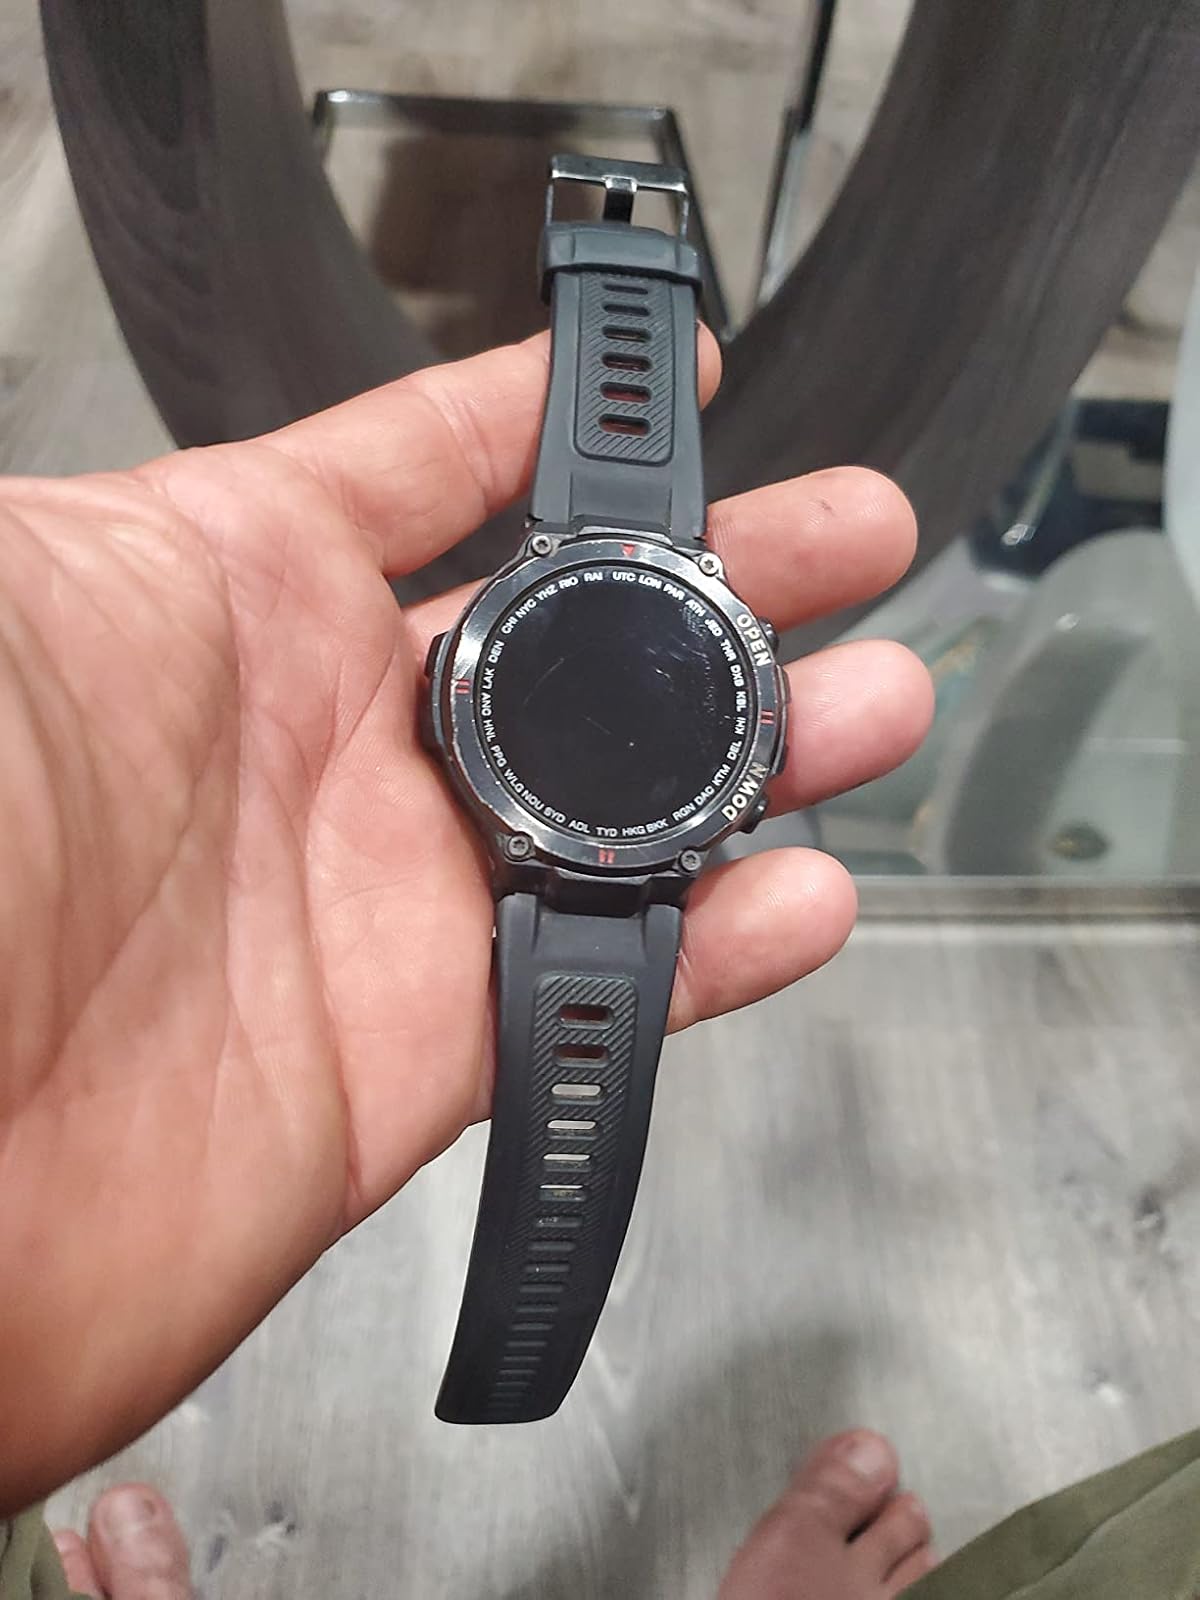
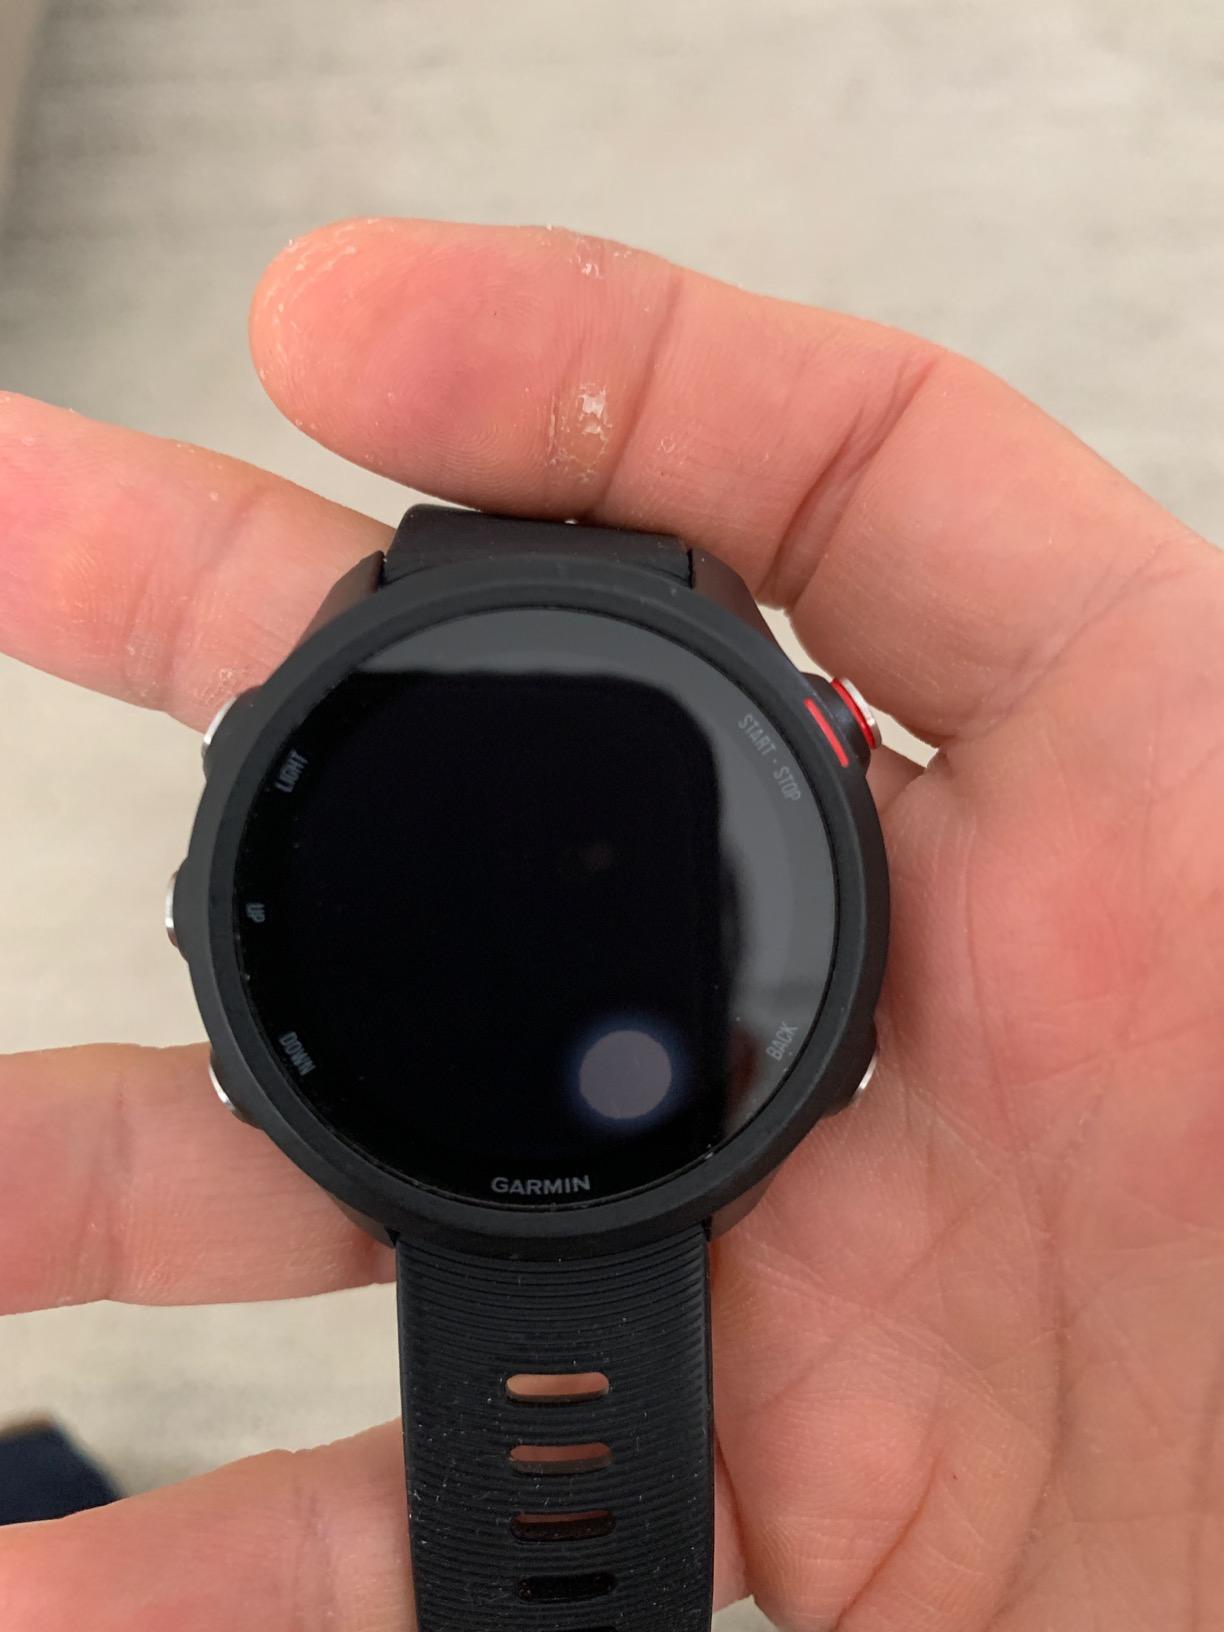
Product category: smartwatch
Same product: no